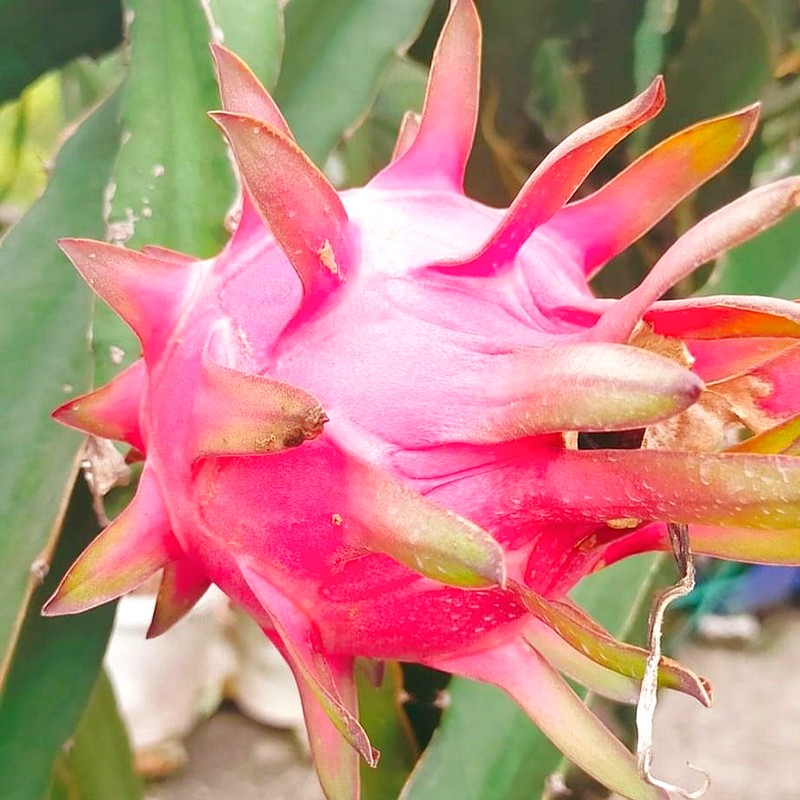
Label: Mature Dragon Fruit